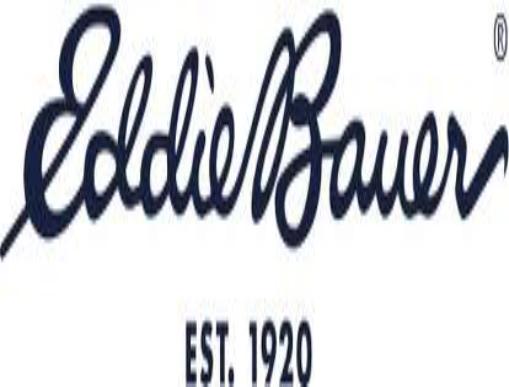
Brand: Eddie Bauer
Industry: Clothes